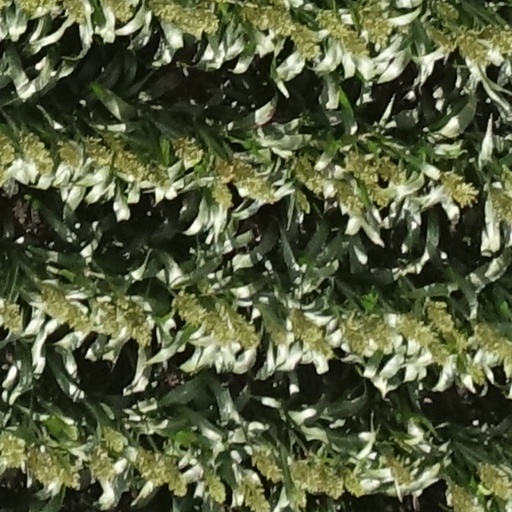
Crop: sorghum